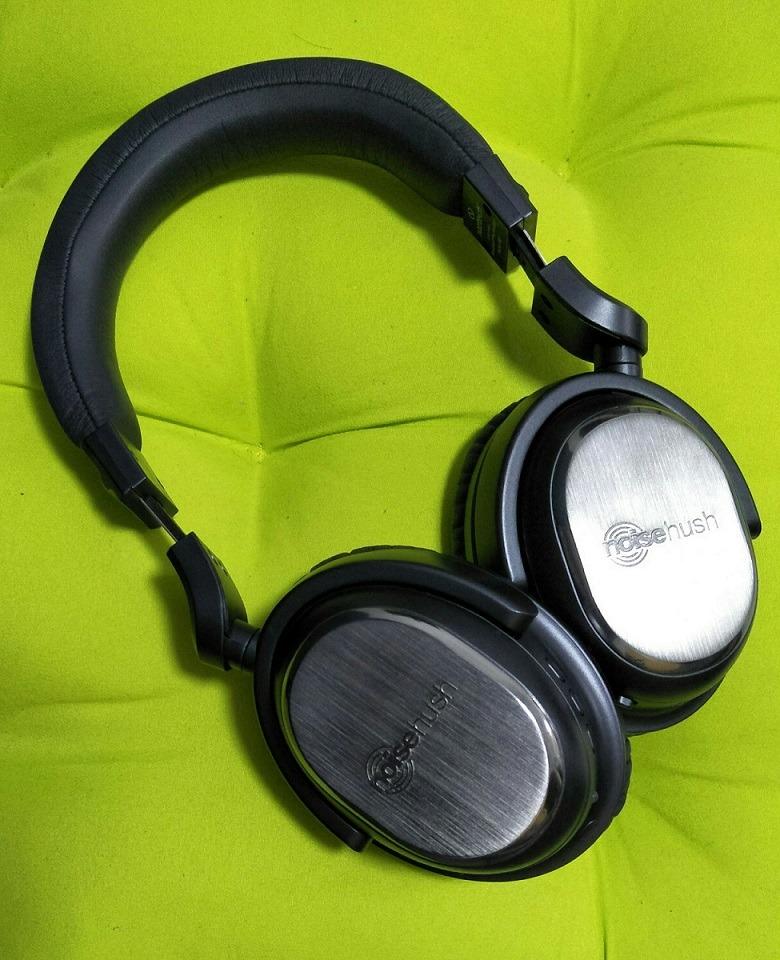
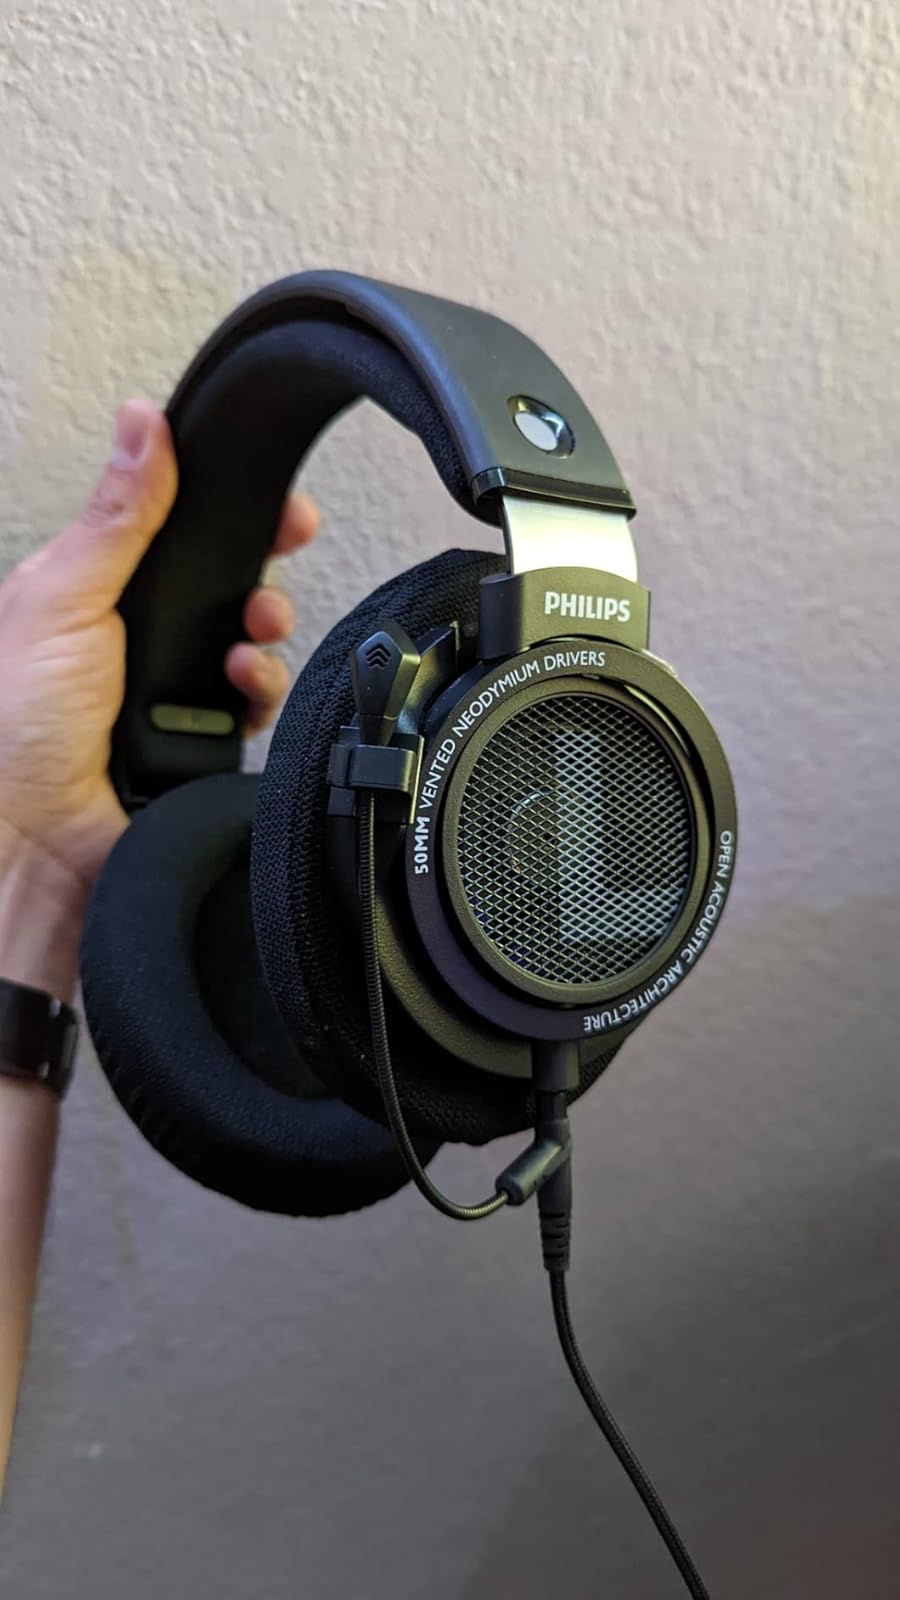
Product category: headphones
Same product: no